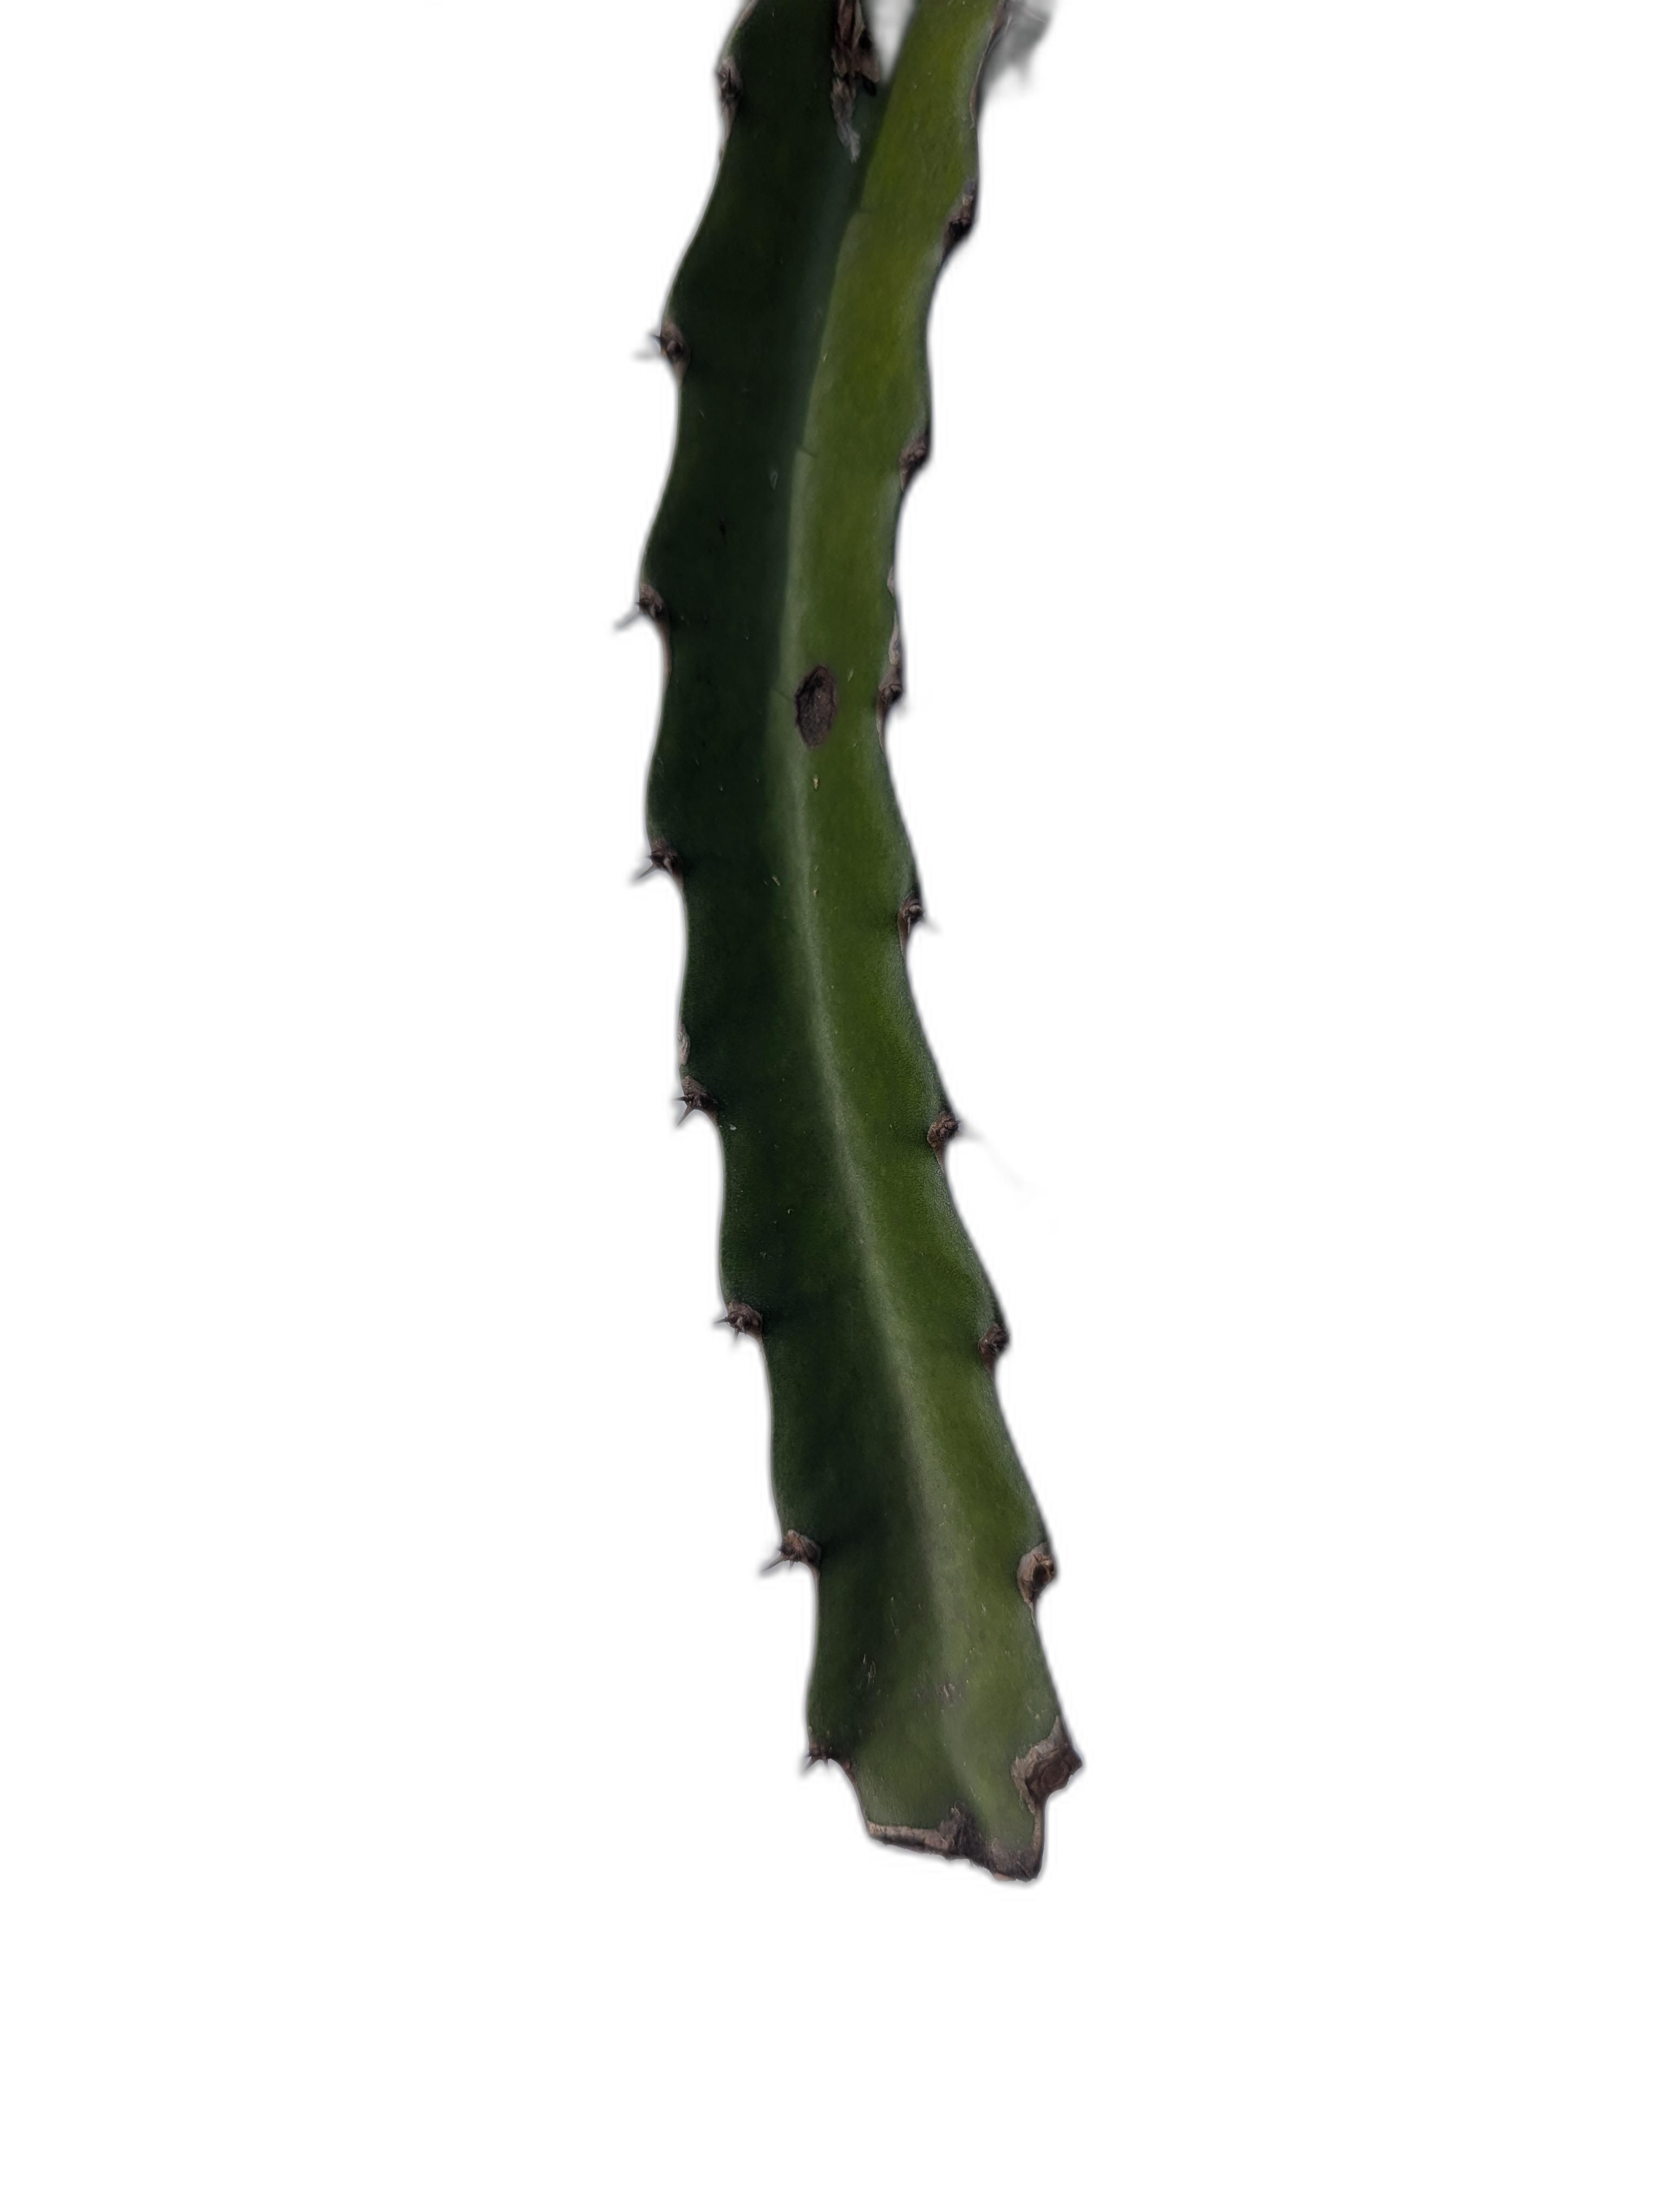
Label: Good leaf